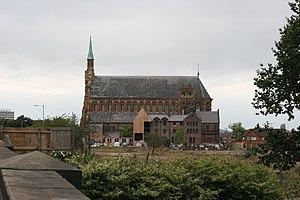
Gorton est un quartier de Manchester dans le Nord-Ouest de l'Angleterre. Il est renommé pour son église, un monastère gothique datant du XIXᵉ siècle tenu par des franciscains.